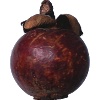
Label: Mangostan 1